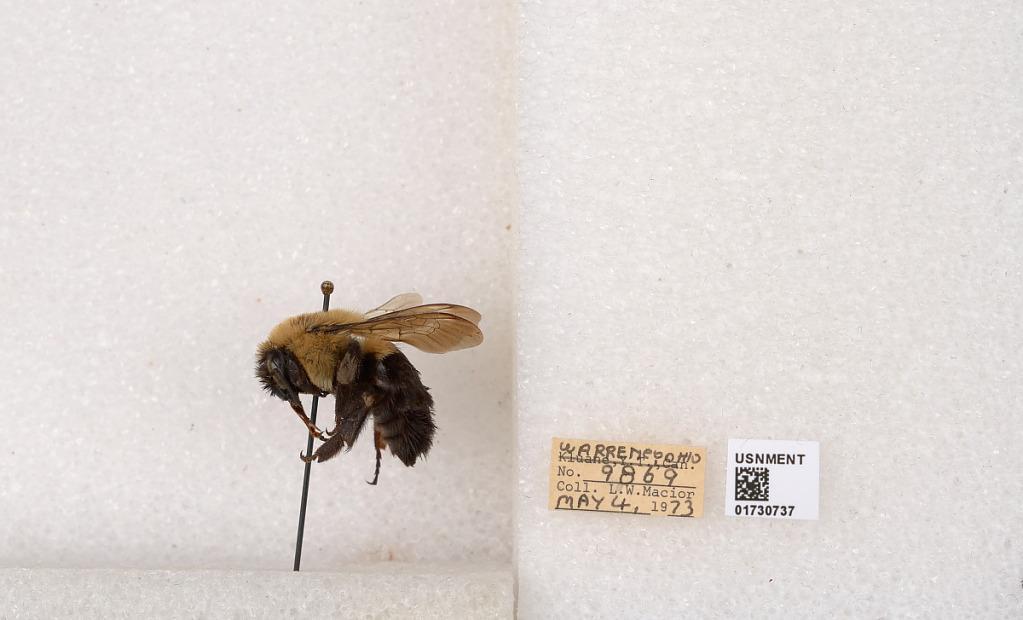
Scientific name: Bombus impatiens Cresson
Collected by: L. Macior
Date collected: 1973-5-4
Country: United States
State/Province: Ohio
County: Warren
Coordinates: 39.4276, -84.1668